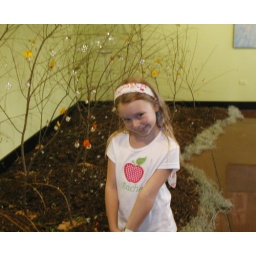
Rachel standing in front of a tree with teeny blown glass vases with flowers in them on it.